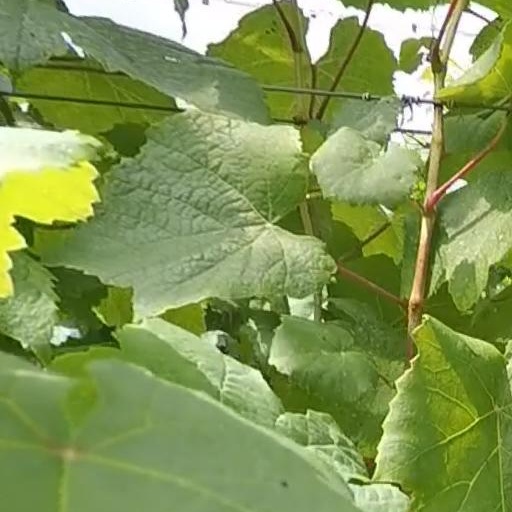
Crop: grape